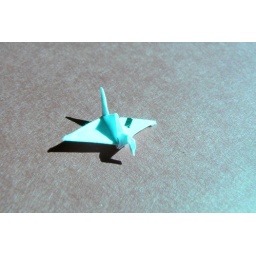
I calibrated the white balance against the red backdrop